Two Queens, One Joke

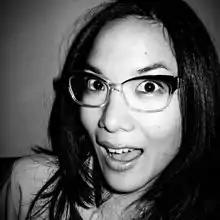
Ali Wong is a guest judge.

For the episode's mini-challenge, the contestants dance in a Harlem–style vogue ball. Anetra wins the mini-challenge.